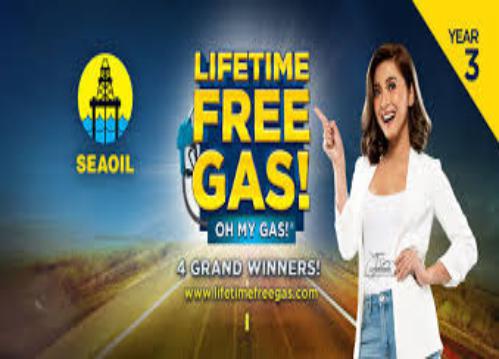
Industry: Transportation